George F. Gao

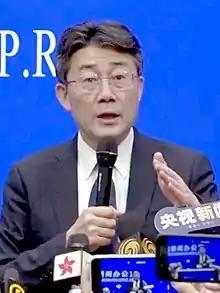
26 January 2020, at a press conference on the Covid-19 pandemic.

Gao Fu (born 15 November 1961), also known as George Fu Gao, is a Chinese virologist and immunologist. He served as Director of the Chinese Center for Disease Control and Prevention from August 2017 to July 2022 and has been Dean of the Savaid Medical School of the University of Chinese Academy of Sciences since 2015.